Indole alkaloid

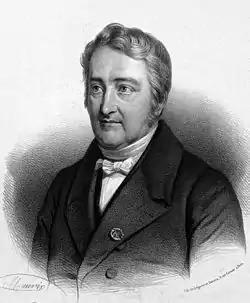
Pierre Joseph Pelletier, discoverer of strychnine and one of the founders of alkaloid chemistry

The uses of some indole alkaloids has been known for ages: The Aztecs have used psilocybin mushrooms in religious rituals for thousands of years. Extracts of the flowering plant "Rauvolfia serpentina" which contain reserpine were a common medicine in India around 1000 BC. Various African tribes used the ibogaine-rich roots of the perennial rainforest shrub Iboga as a traditional medicine. An infusion of Calabar bean seed pods was given to people accused of crime in Nigeria: vomiting was regarded as a sign of innocence, otherwise, the person was killed via the action of physostigmine, which is present in the plant and causes full body paralysis.